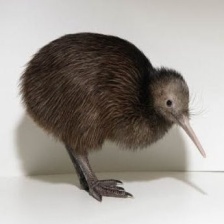
Species: KIWI
Scientific name: APTERYX